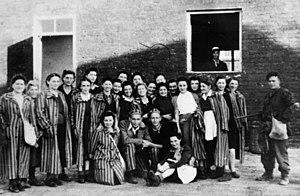
Le théâtre européen de la Seconde Guerre mondiale s'ouvrit avec l'invasion de la Pologne par l’Allemagne le vendredi 1ᵉʳ septembre 1939 et l'invasion soviétique de la Pologne le 17 septembre 1939. L'armée polonaise fut vaincue après plus d'un mois de féroces combats. Après que la Pologne eut été vaincue, un gouvernement en exil, des forces armées et un service de renseignement furent établis en dehors des frontières de la Pologne. Ces organisations contribuèrent à l'effort allié tout au long de la guerre. L'armée polonaise fut recréée à l’Ouest, ainsi qu'à l'Est.